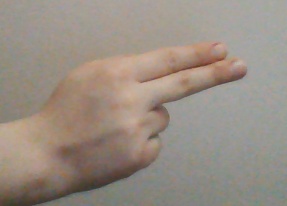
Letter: ain